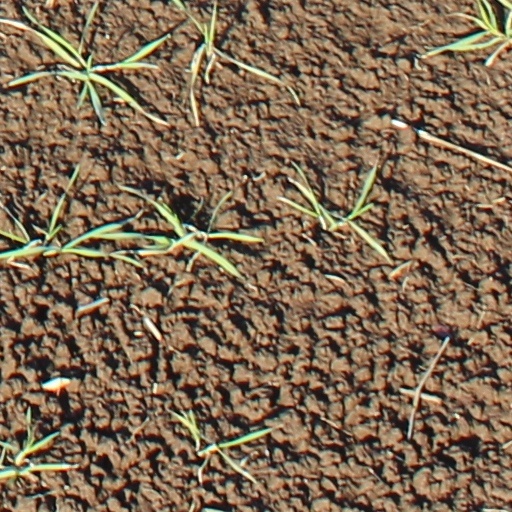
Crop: wheat